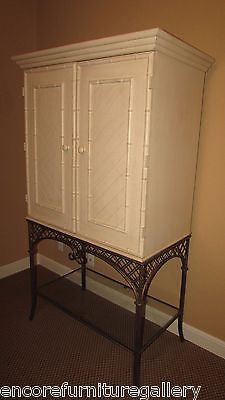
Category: cabinet